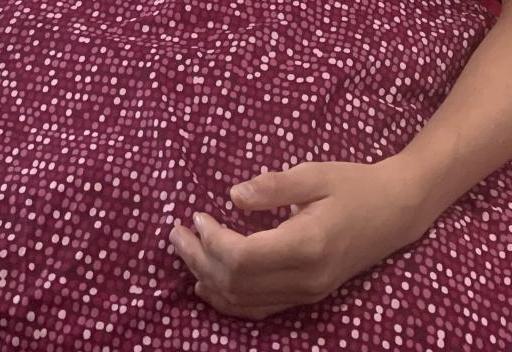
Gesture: no_gesture